Beyond the Time Barrier

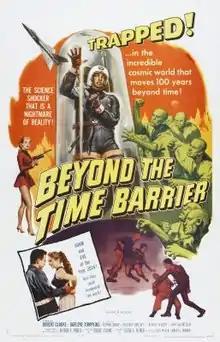
Theatrical release poster

Beyond the Time Barrier is a 1960 American science fiction film. It was released in September 1960 on a double bill with "The Angry Red Planet". It starred Robert Clarke (who also served as producer) and directed by Edgar G. Ulmer. Ulmer's wife Shirley acted as a script editor while their daughter Arianne Arden appeared as a Russian pilot. It was one of two low budget sci-fi films shot back-to-back in Dallas, Texas by Ulmer (the other being "The Amazing Transparent Man", released earlier that year). The combined filming schedule for both films was only two weeks.